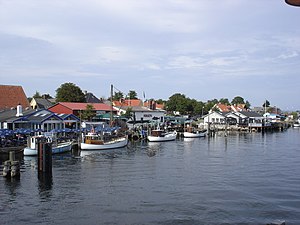
Smålandsfarvandet / Økonomisk betydning
Karrebæksminde Havn.
Karrebæksminde Havn langs kanalen
Smålandsfarvandet, også kaldet Smålandshavet, er farvandet mellem Sjælland, Lolland, Falster og Møn. Det forbinder Store Bælt med Østersøen.